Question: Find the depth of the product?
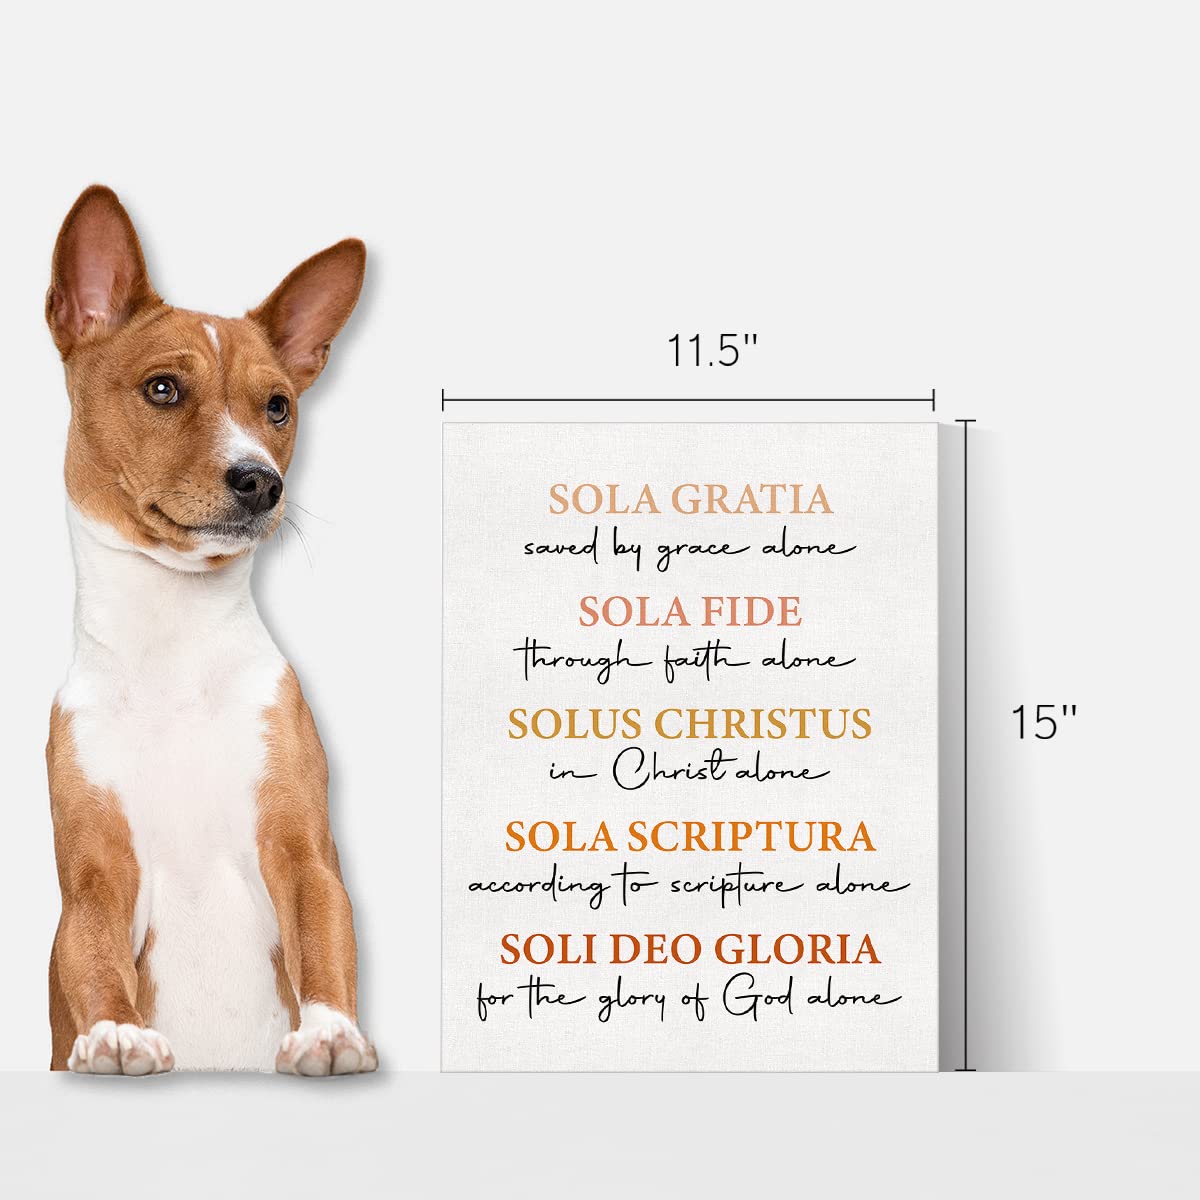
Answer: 15.0 inch